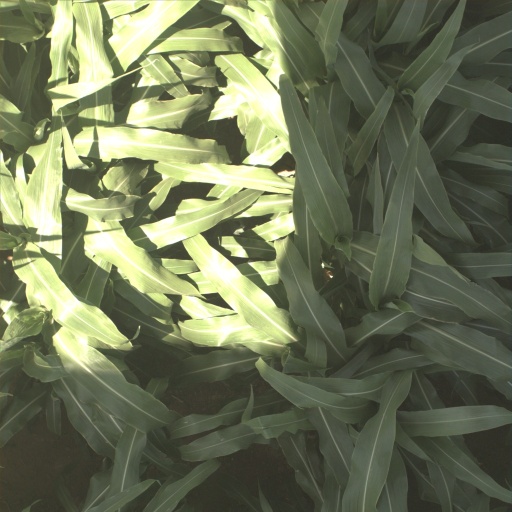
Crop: sorghum